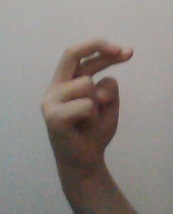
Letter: zay